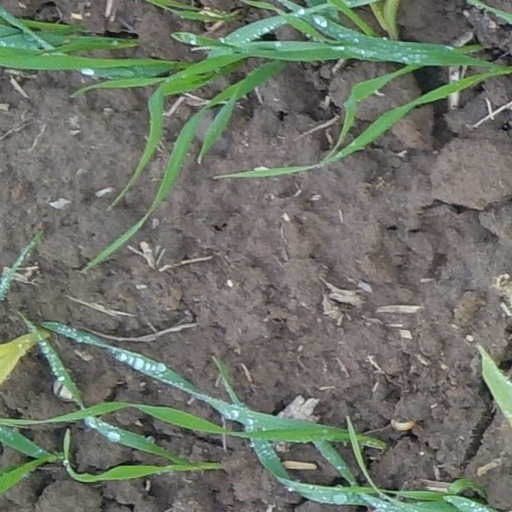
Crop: wheat